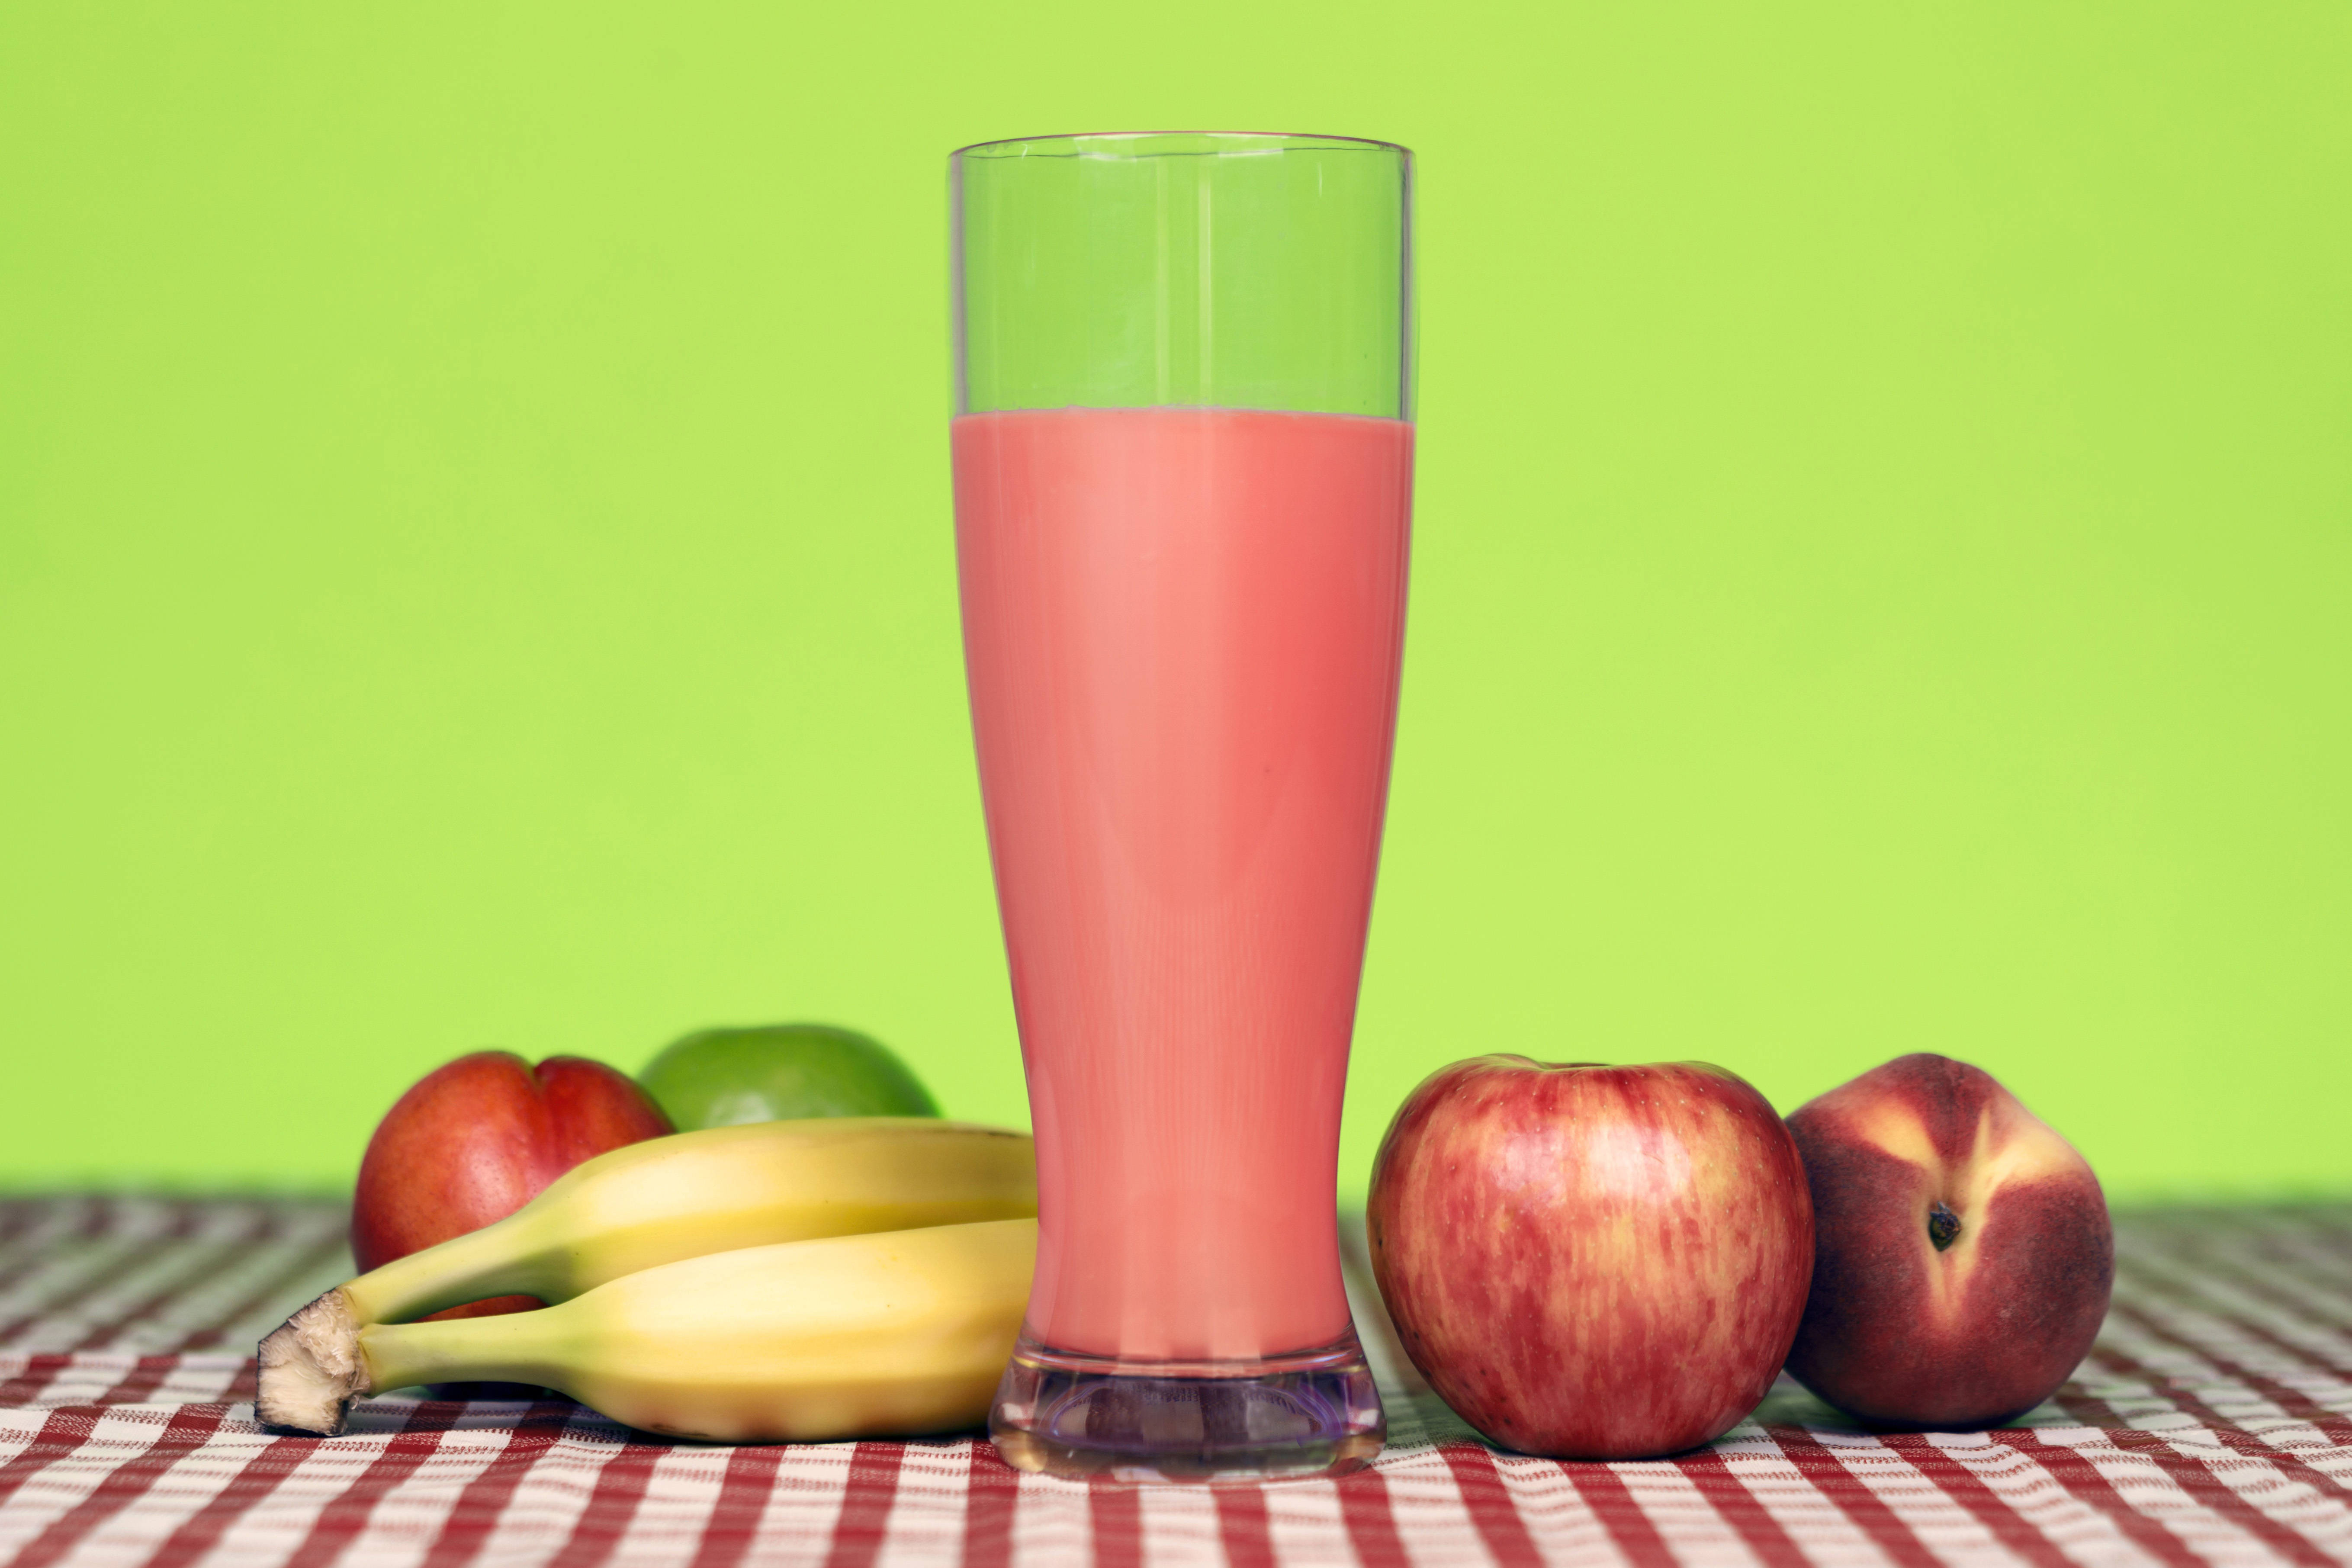
apple, natural foods, still life photography, vegetable juice, food, fruit, juice, plant, smoothie, still life, Food group, drink, superfood